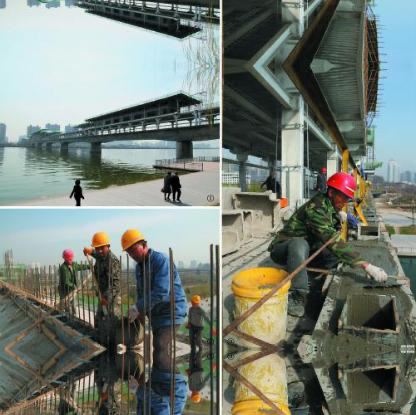
Objects in the image:
label: helmet
label: helmet
label: helmet
label: helmet
label: helmet
label: helmet